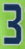
Number: 3